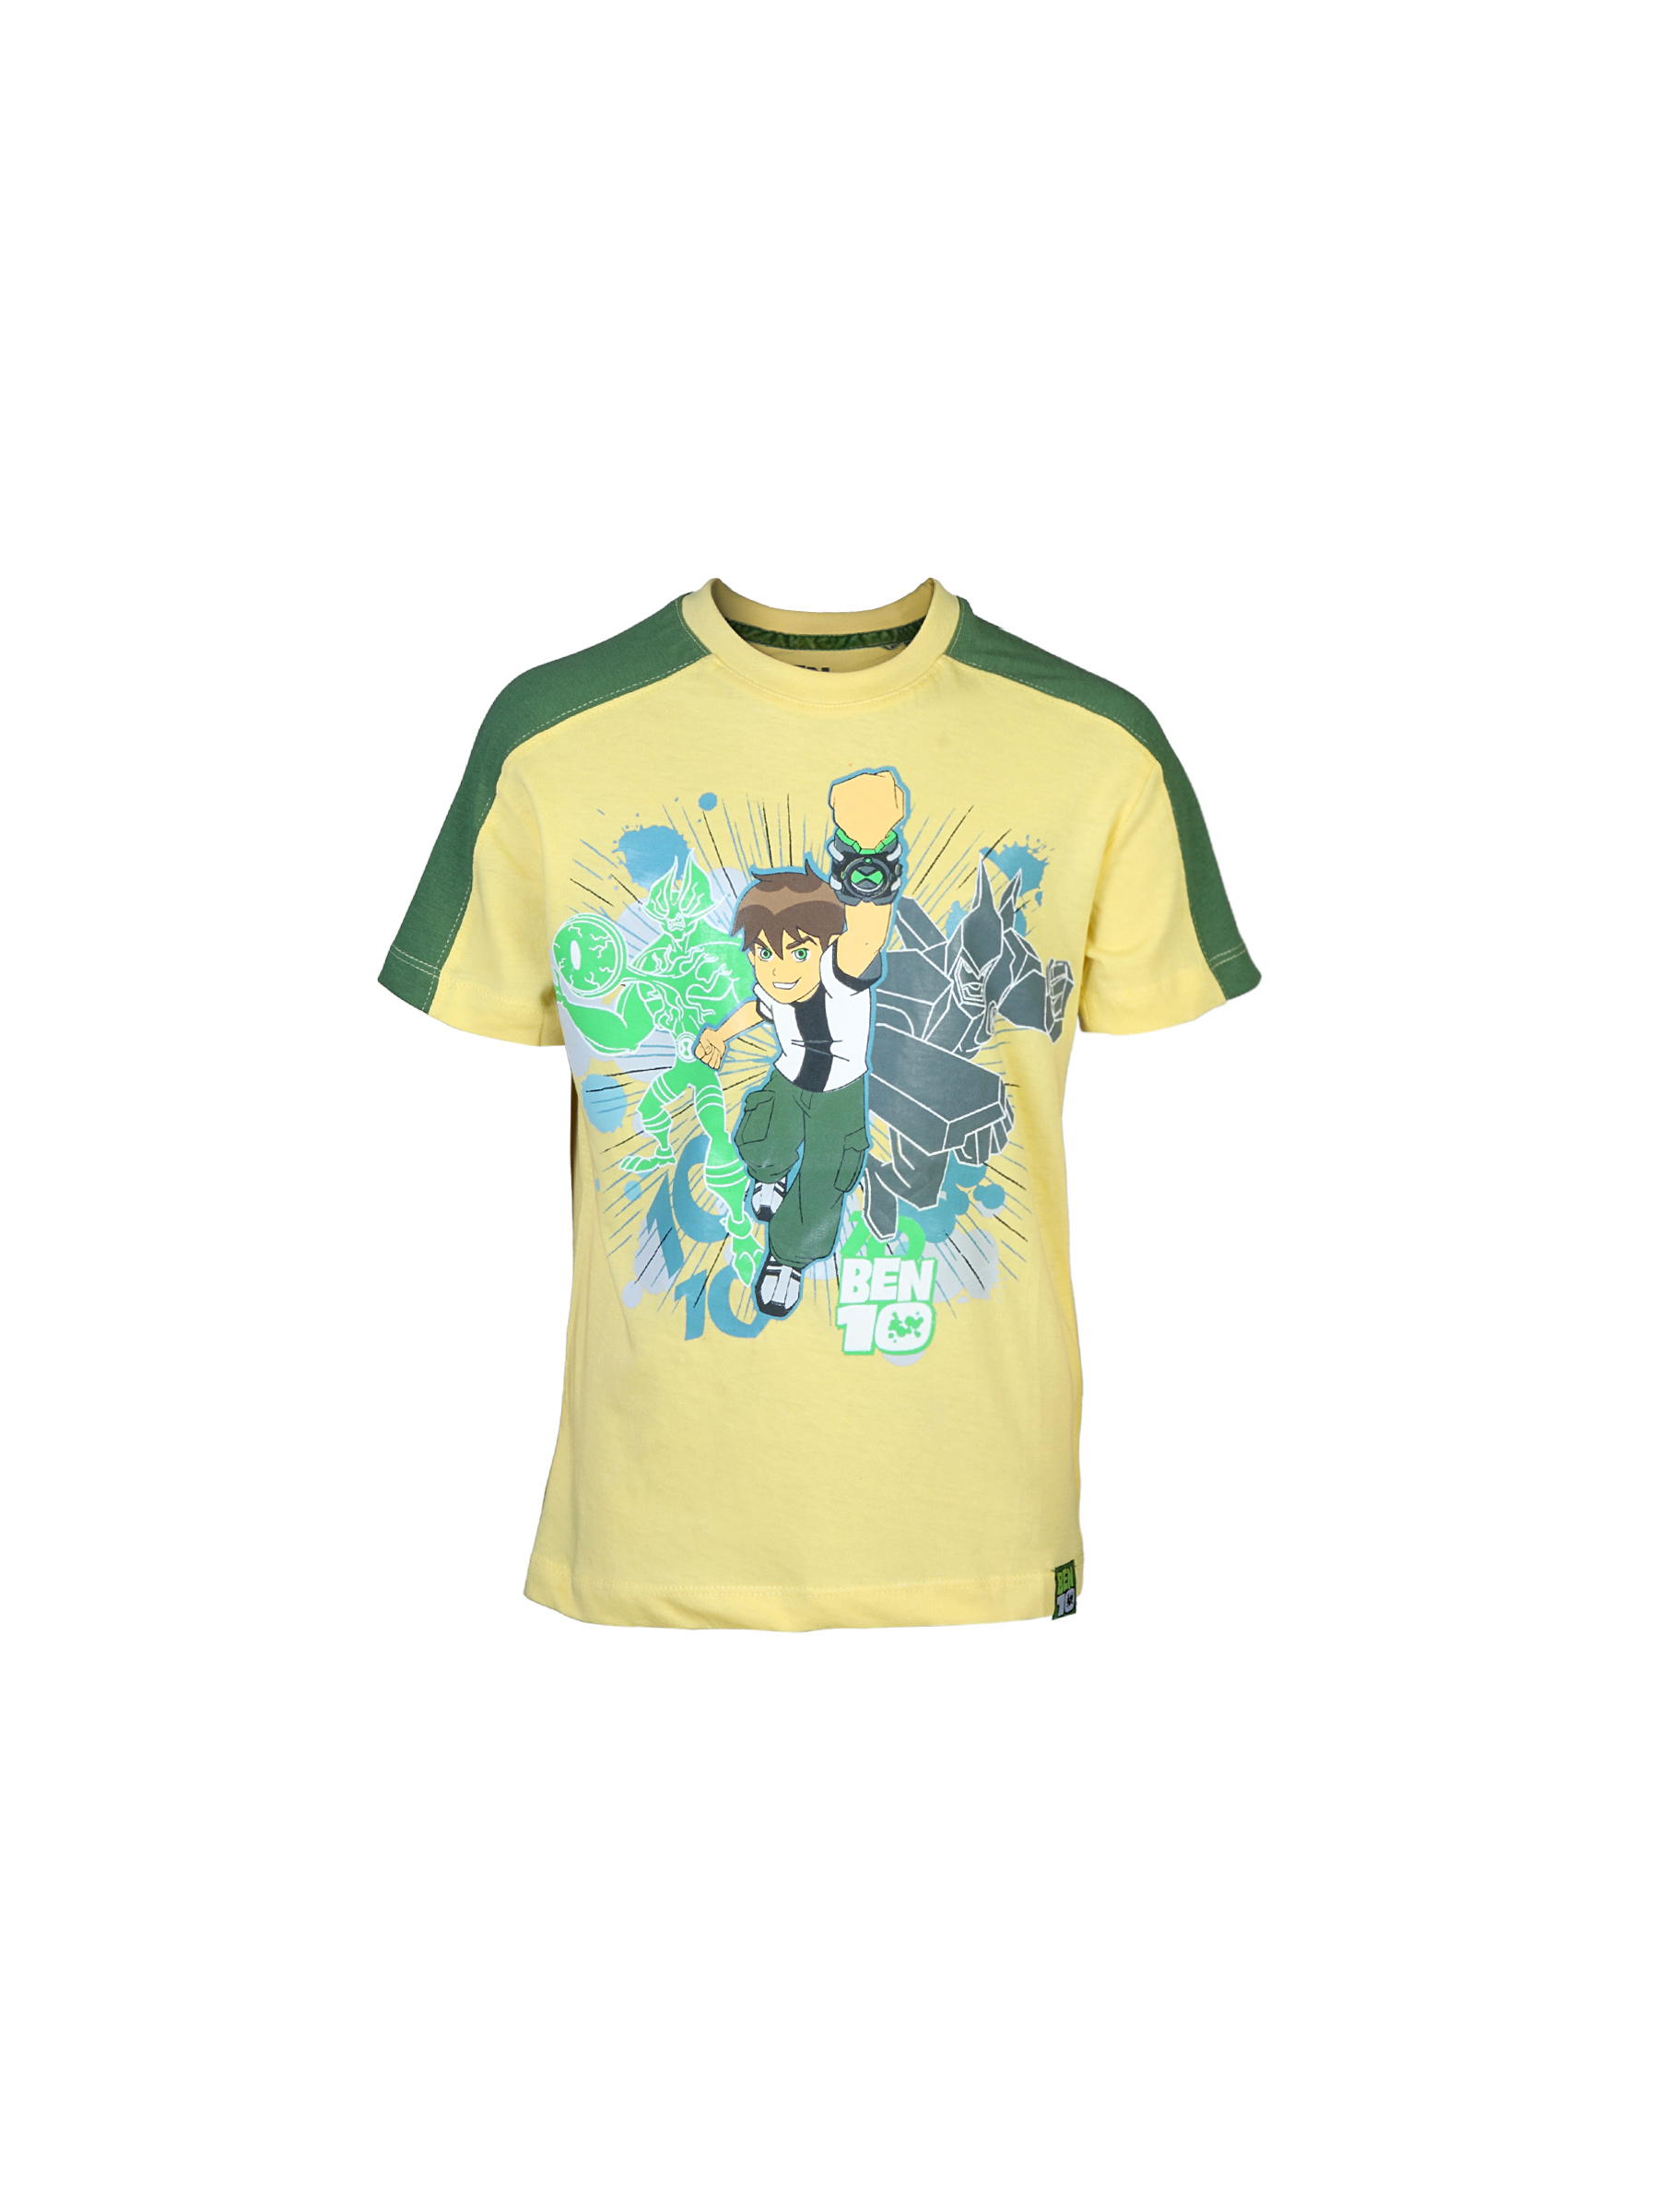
Ben 10 Boys Crew Yellow T-shirt
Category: Apparel / Topwear / Tshirts
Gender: Boys
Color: Yellow
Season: Summer 2012
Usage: Casual